1941 Białystok massacres

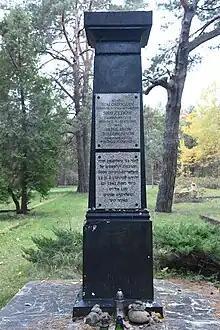
A monument at the place of execution in the Pietrasze forest

On June 28, General Pflugbeil summoned the commanders of all German units stationed in Białystok to a briefing. Most likely, influenced by the events of the previous day, he issued a written order to "shoot civilians only if they resist, either on the spot or in remote locations, and without any witnesses." His second order was to avoid fires. Additionally, it justified that "a fire broke out in the synagogue as a result of gunfire because shots were fired from this building."